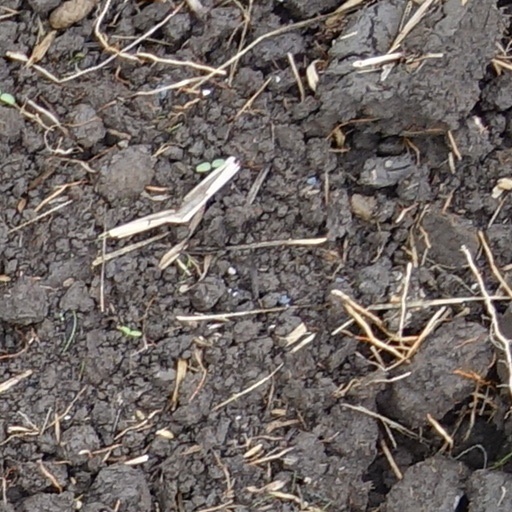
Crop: wheat